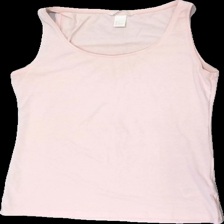
View: front
Type: Tank top
Category: Ladies
Brand: H&M
Colors: Pink
Material: 60% cotton 40% polyester
Cut: Regular
Size: M
Season: Summer
Damage location: top right
Damage 2 location: middle center
Damage 3 location: top center
Price range: <50
Recommended usage: Reuse
Description: rosa linne